Constance Wu

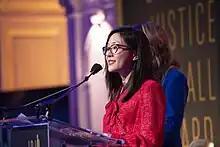
Wu in 2020

Wu is an activist regarding Asian representation in U.S. media, and has expressed her support for bringing more diversity into the film industry. Wu has shared her stories regarding times that she had been denied roles due to her racial background, and stated her hopes that her success would pave more paths for diverse representation in the U.S. film industry. The #StarringConstanceWu hashtag meme, adopted by Asian-American activists, inserts Wu's image into film promotional materials in order to highlight the lack of actors of Asian descent in starring roles.